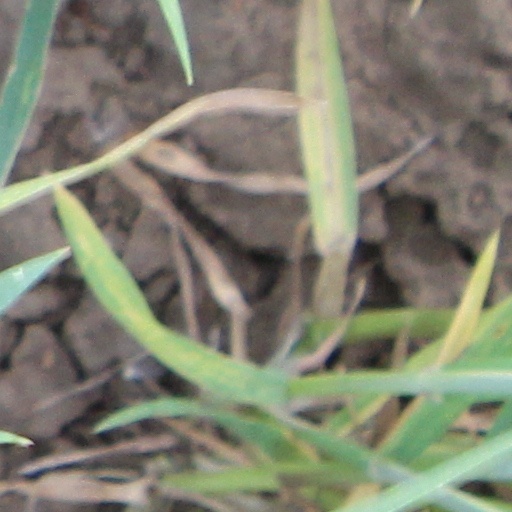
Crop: wheat